Ghosts in Mexican culture

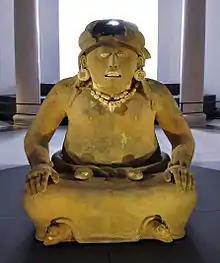
A terracotta statue of Cihuateotl, the Aztec goddess of women who died during childbirth.

After death, the souls of the Aztecs went to one of three places: Tlalocan, Mictlan, and the Sun. The Aztec idea of the afterlife for fallen warriors and women who died in childbirth was that their souls would be transformed into hummingbirds that would follow the sun on its journey through the sky. Those who drowned would go to Tlalocan, the first level of the upper worlds. Souls of people who died from less glorious causes would go to Mictlan, the lowest level of the underworld, taking four years and passing through many obstacles to reach this place.